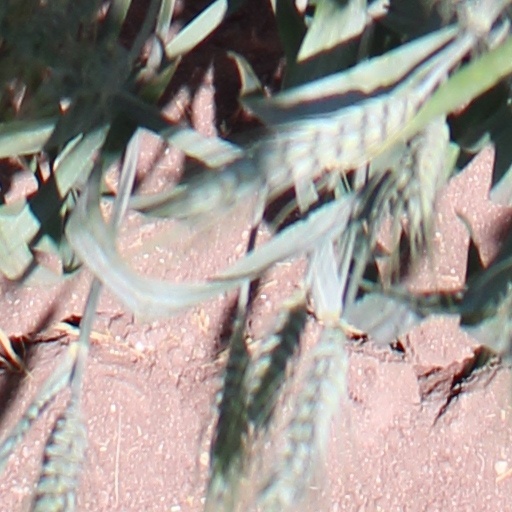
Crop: wheat